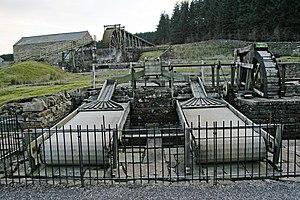
Brunton buddles (inventé par William Brunton Jr. (1817-1881)). Deux pans de Brunton pour la séparation du minerai de plomb de sa gangue. Le corps de la machine est une bande de toile qui monte, tandis qu'un mélange de minerai finement broyé et de roche est introduit sur la bande dans un jet d'eau ruissellant du haut. La roche plus légère est entraînée en bas la bande tandis que les particules de plomb les plus lourdes sont remontées vers le haut de la bande, puis jetée au-dessus de la bande pour être ensuite lavées au fond d'une fosse de collecte située en dessous.
William Brunton Sr. est un ingénieur et inventeur écossais, inventeur de nombreux perfectionnements dans le domaine des machines à vapeur et dans la métallurgie extractive dans le Pays de Galles.